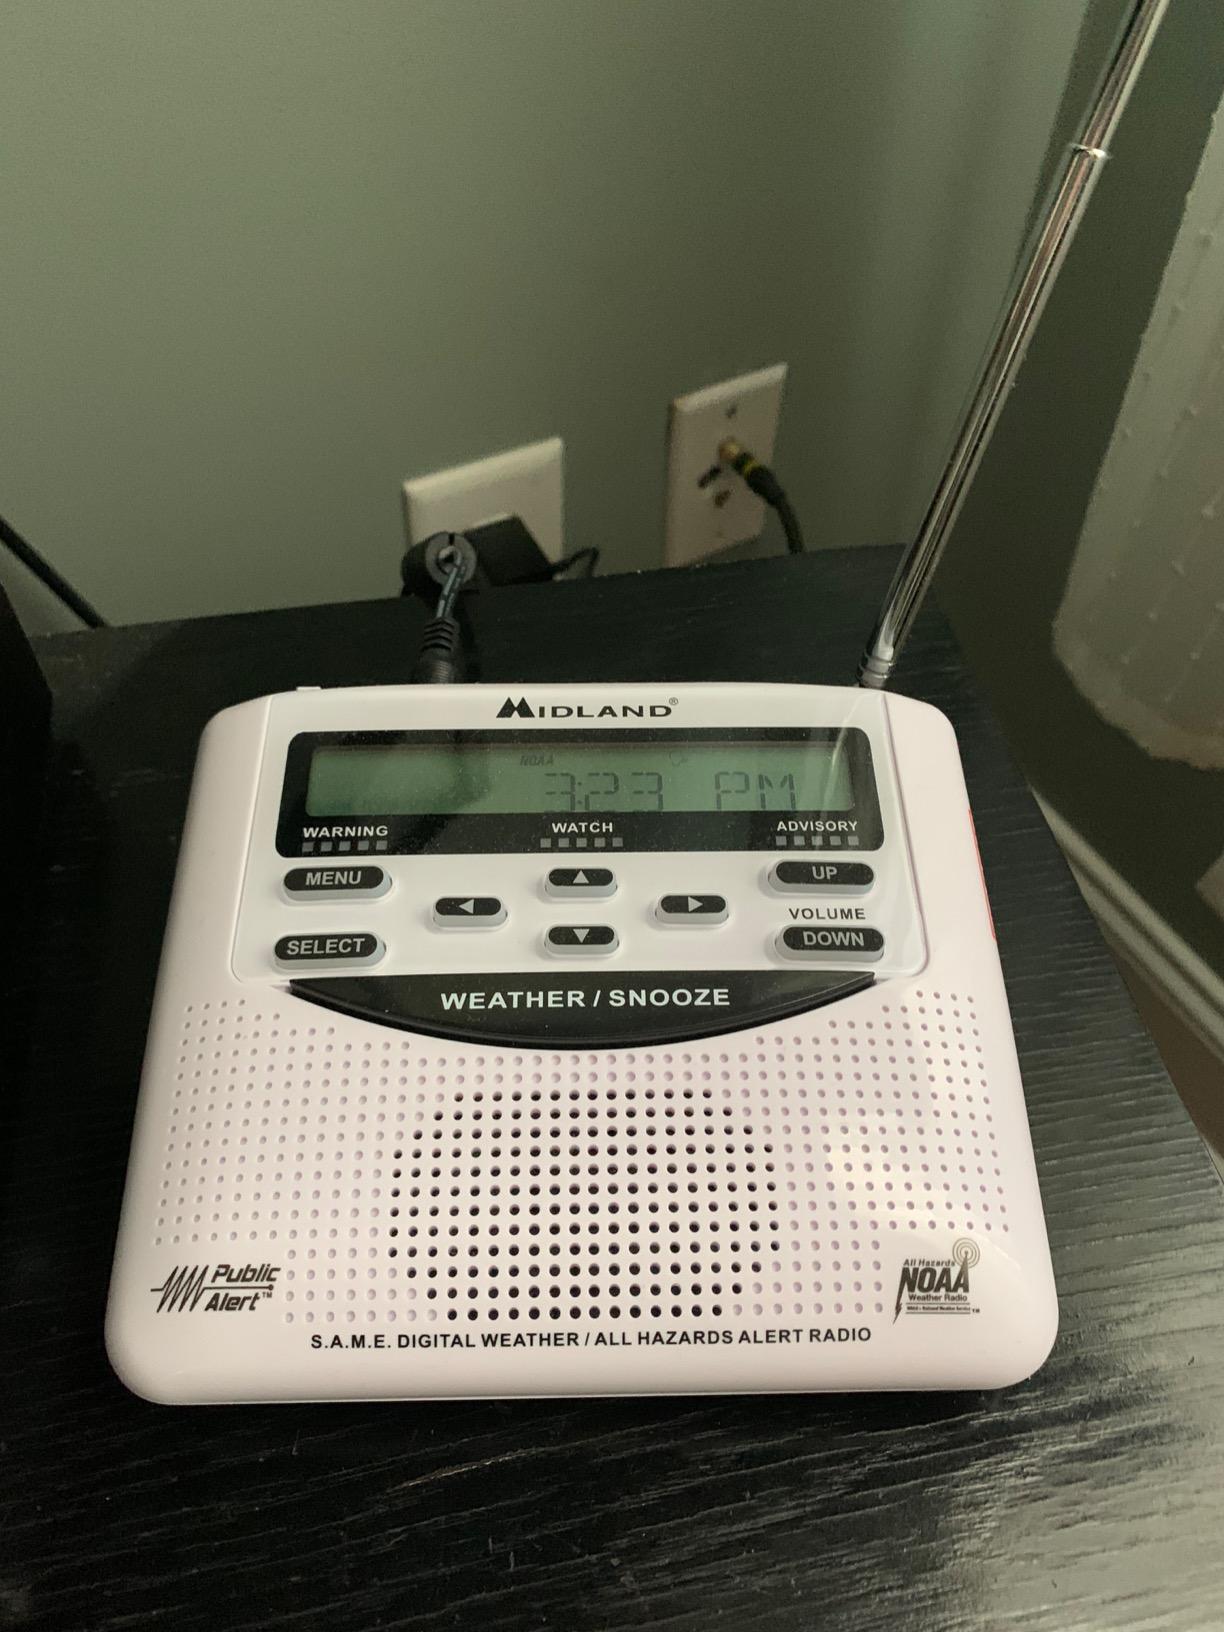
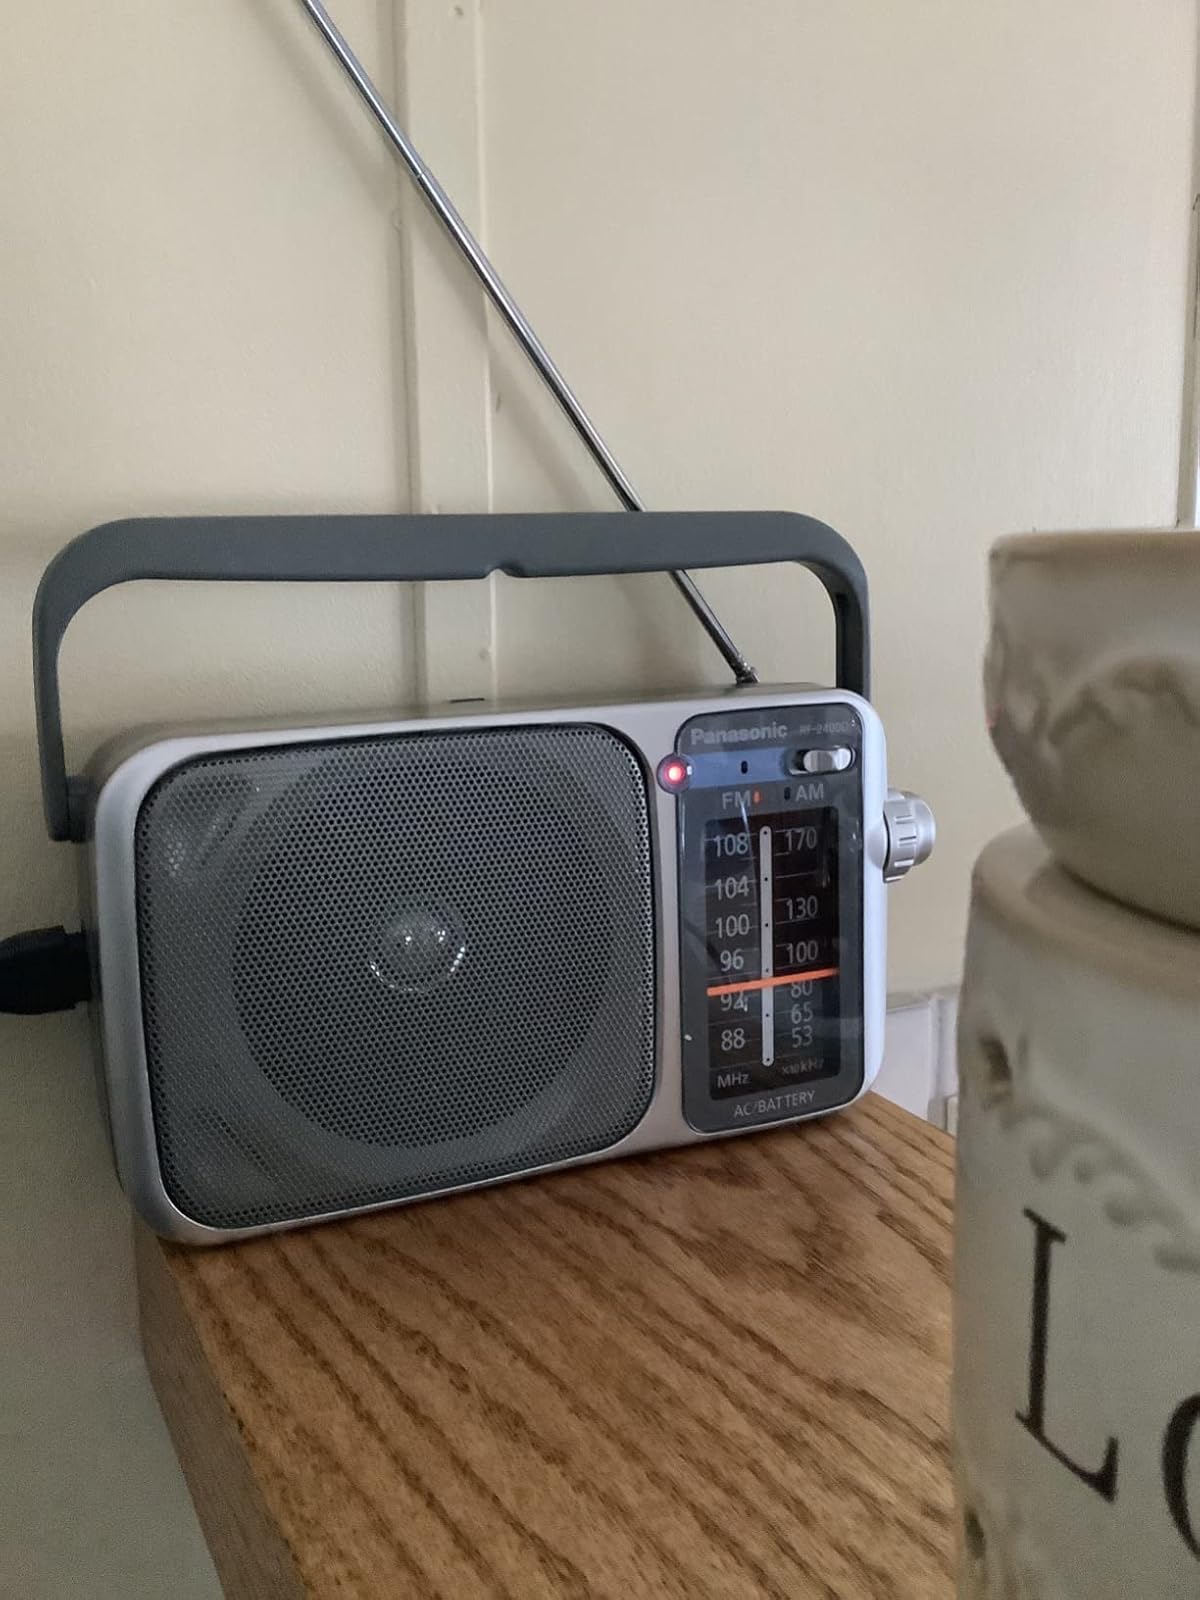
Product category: radio
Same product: no